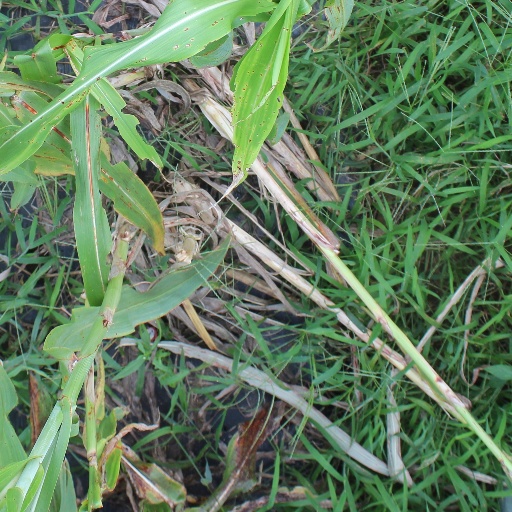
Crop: sorghum